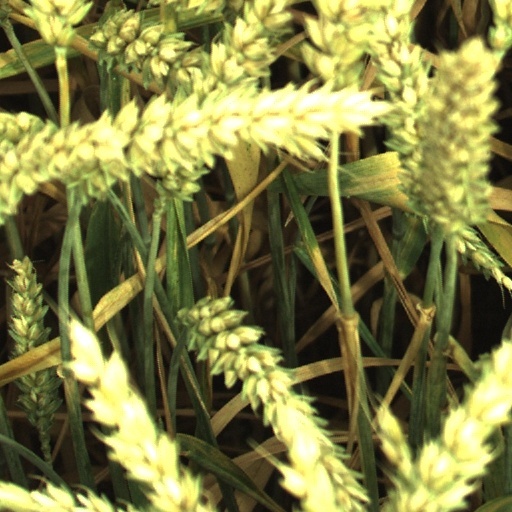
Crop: wheat